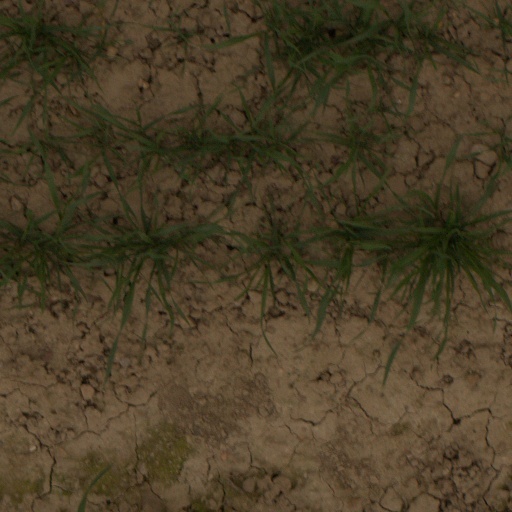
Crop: wheat